Battle of Ayacucho

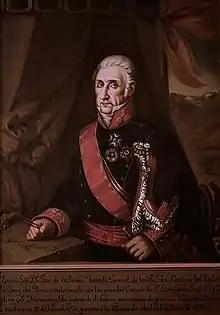
Last Viceroy of Perú, José de la Serna e Hinojosa, Count of the Andes.

At the beginning of 1824, the entire royalist army of Upper Peru revolted, led by royalist Pedro Antonio Olañeta, against the liberal Viceroy of Peru, after receiving the news that the constitutional government had fallen in Spain. King Ferdinand VII of Spain and his absolutist followers recovered control of the government, supported by 132,000 French soldiers from the Holy Alliance army, and they would control Spain until 1830. Rafael del Riego was hanged on 7 November 1823, and the other leaders of the liberal movement were executed, outlawed, or exiled from Spain. On 1 October 1823, Ferdinand decreed the abolition of everything approved during the prior three years of constitutional government, which included annulling the appointment of La Serna as viceroy of Peru. The purge of the constitutionalists of Peru seemed absolute.